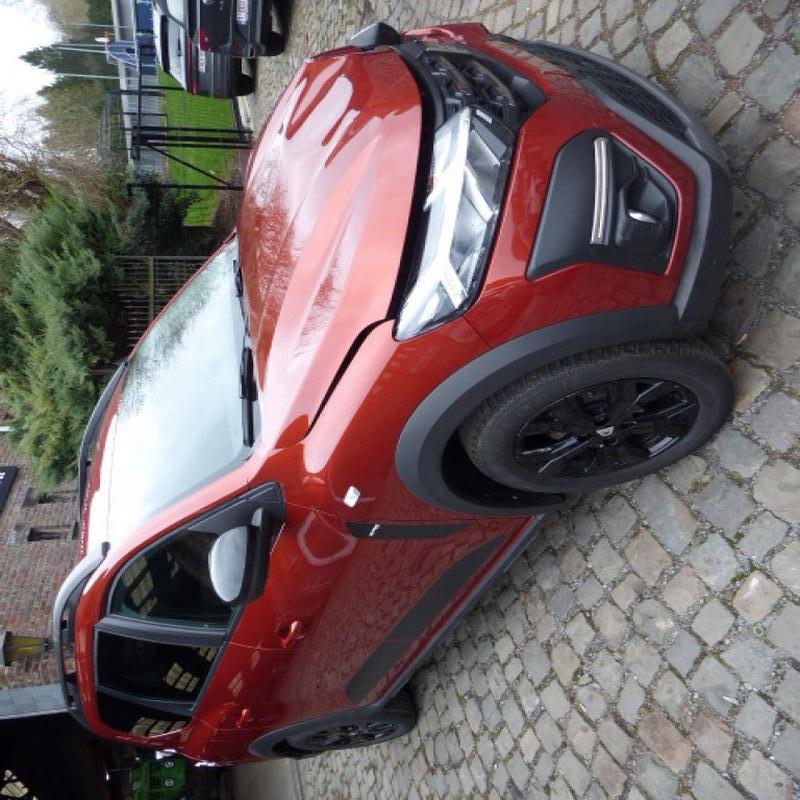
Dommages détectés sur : capot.
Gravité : mineur